K. B. Hedgewar

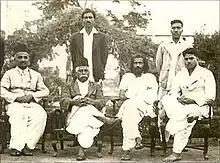
Hedgewar and his initial followers during an RSS meeting in 1939

Hedgewar founded RSS in 1925 on the day of Vijayadashami with an aim to organise the Hindu society for its cultural regeneration and make it a tool for achieving complete independence for a united India. From the Hedgewarian perspective "to organise" meant something akin to what Prof. Robert Putnam called Social Capital. Hedgewar suggested the term 'Rashtriya' (national) for his Hindu organization, for he wanted to re-assert the Hindu identity with 'Rashtriya'. Hedgewar supported the setting up of a women's wing of the organization in 1936 called Rashtra Sevika Samiti.